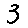
Label: 3